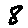
Label: 8